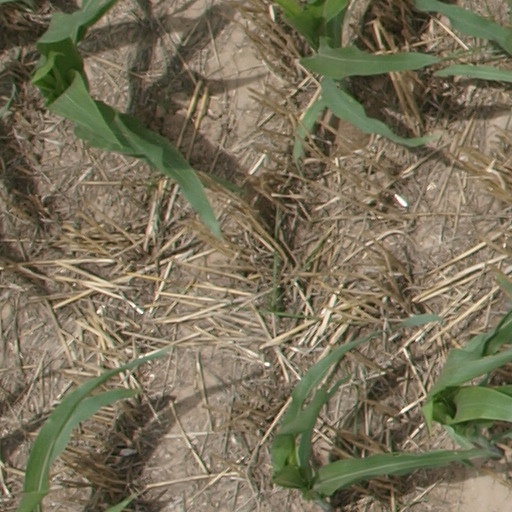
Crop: maize; corn